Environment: real
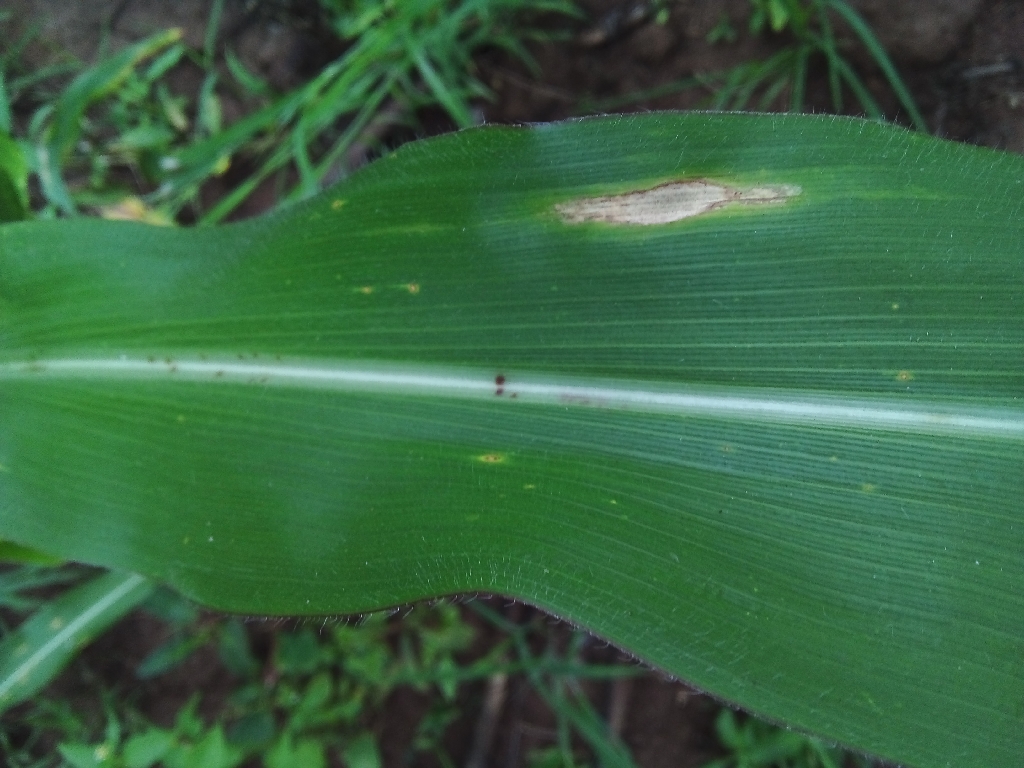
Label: northern_corn_leaf_blight